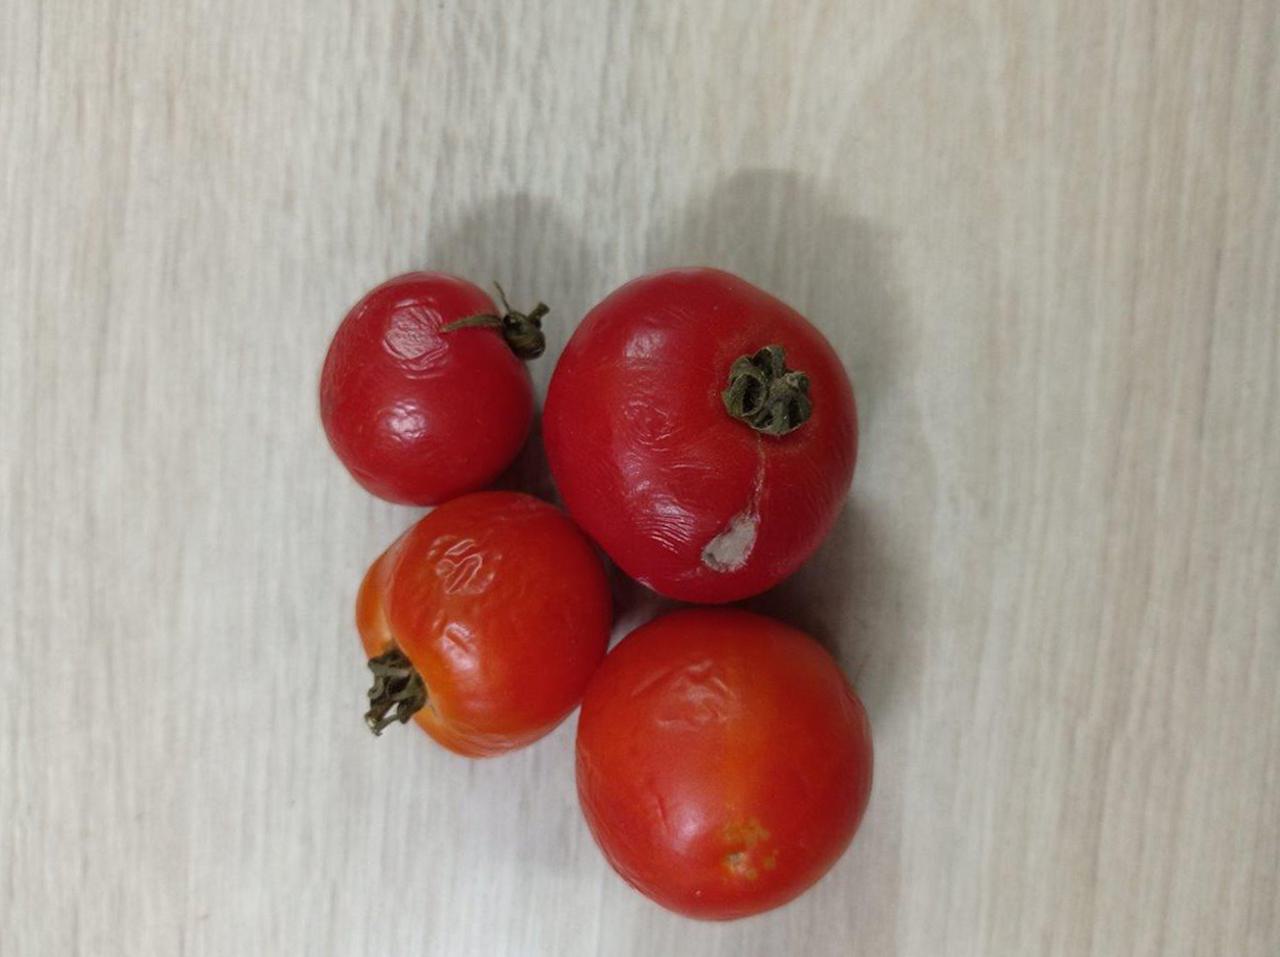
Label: Rotten